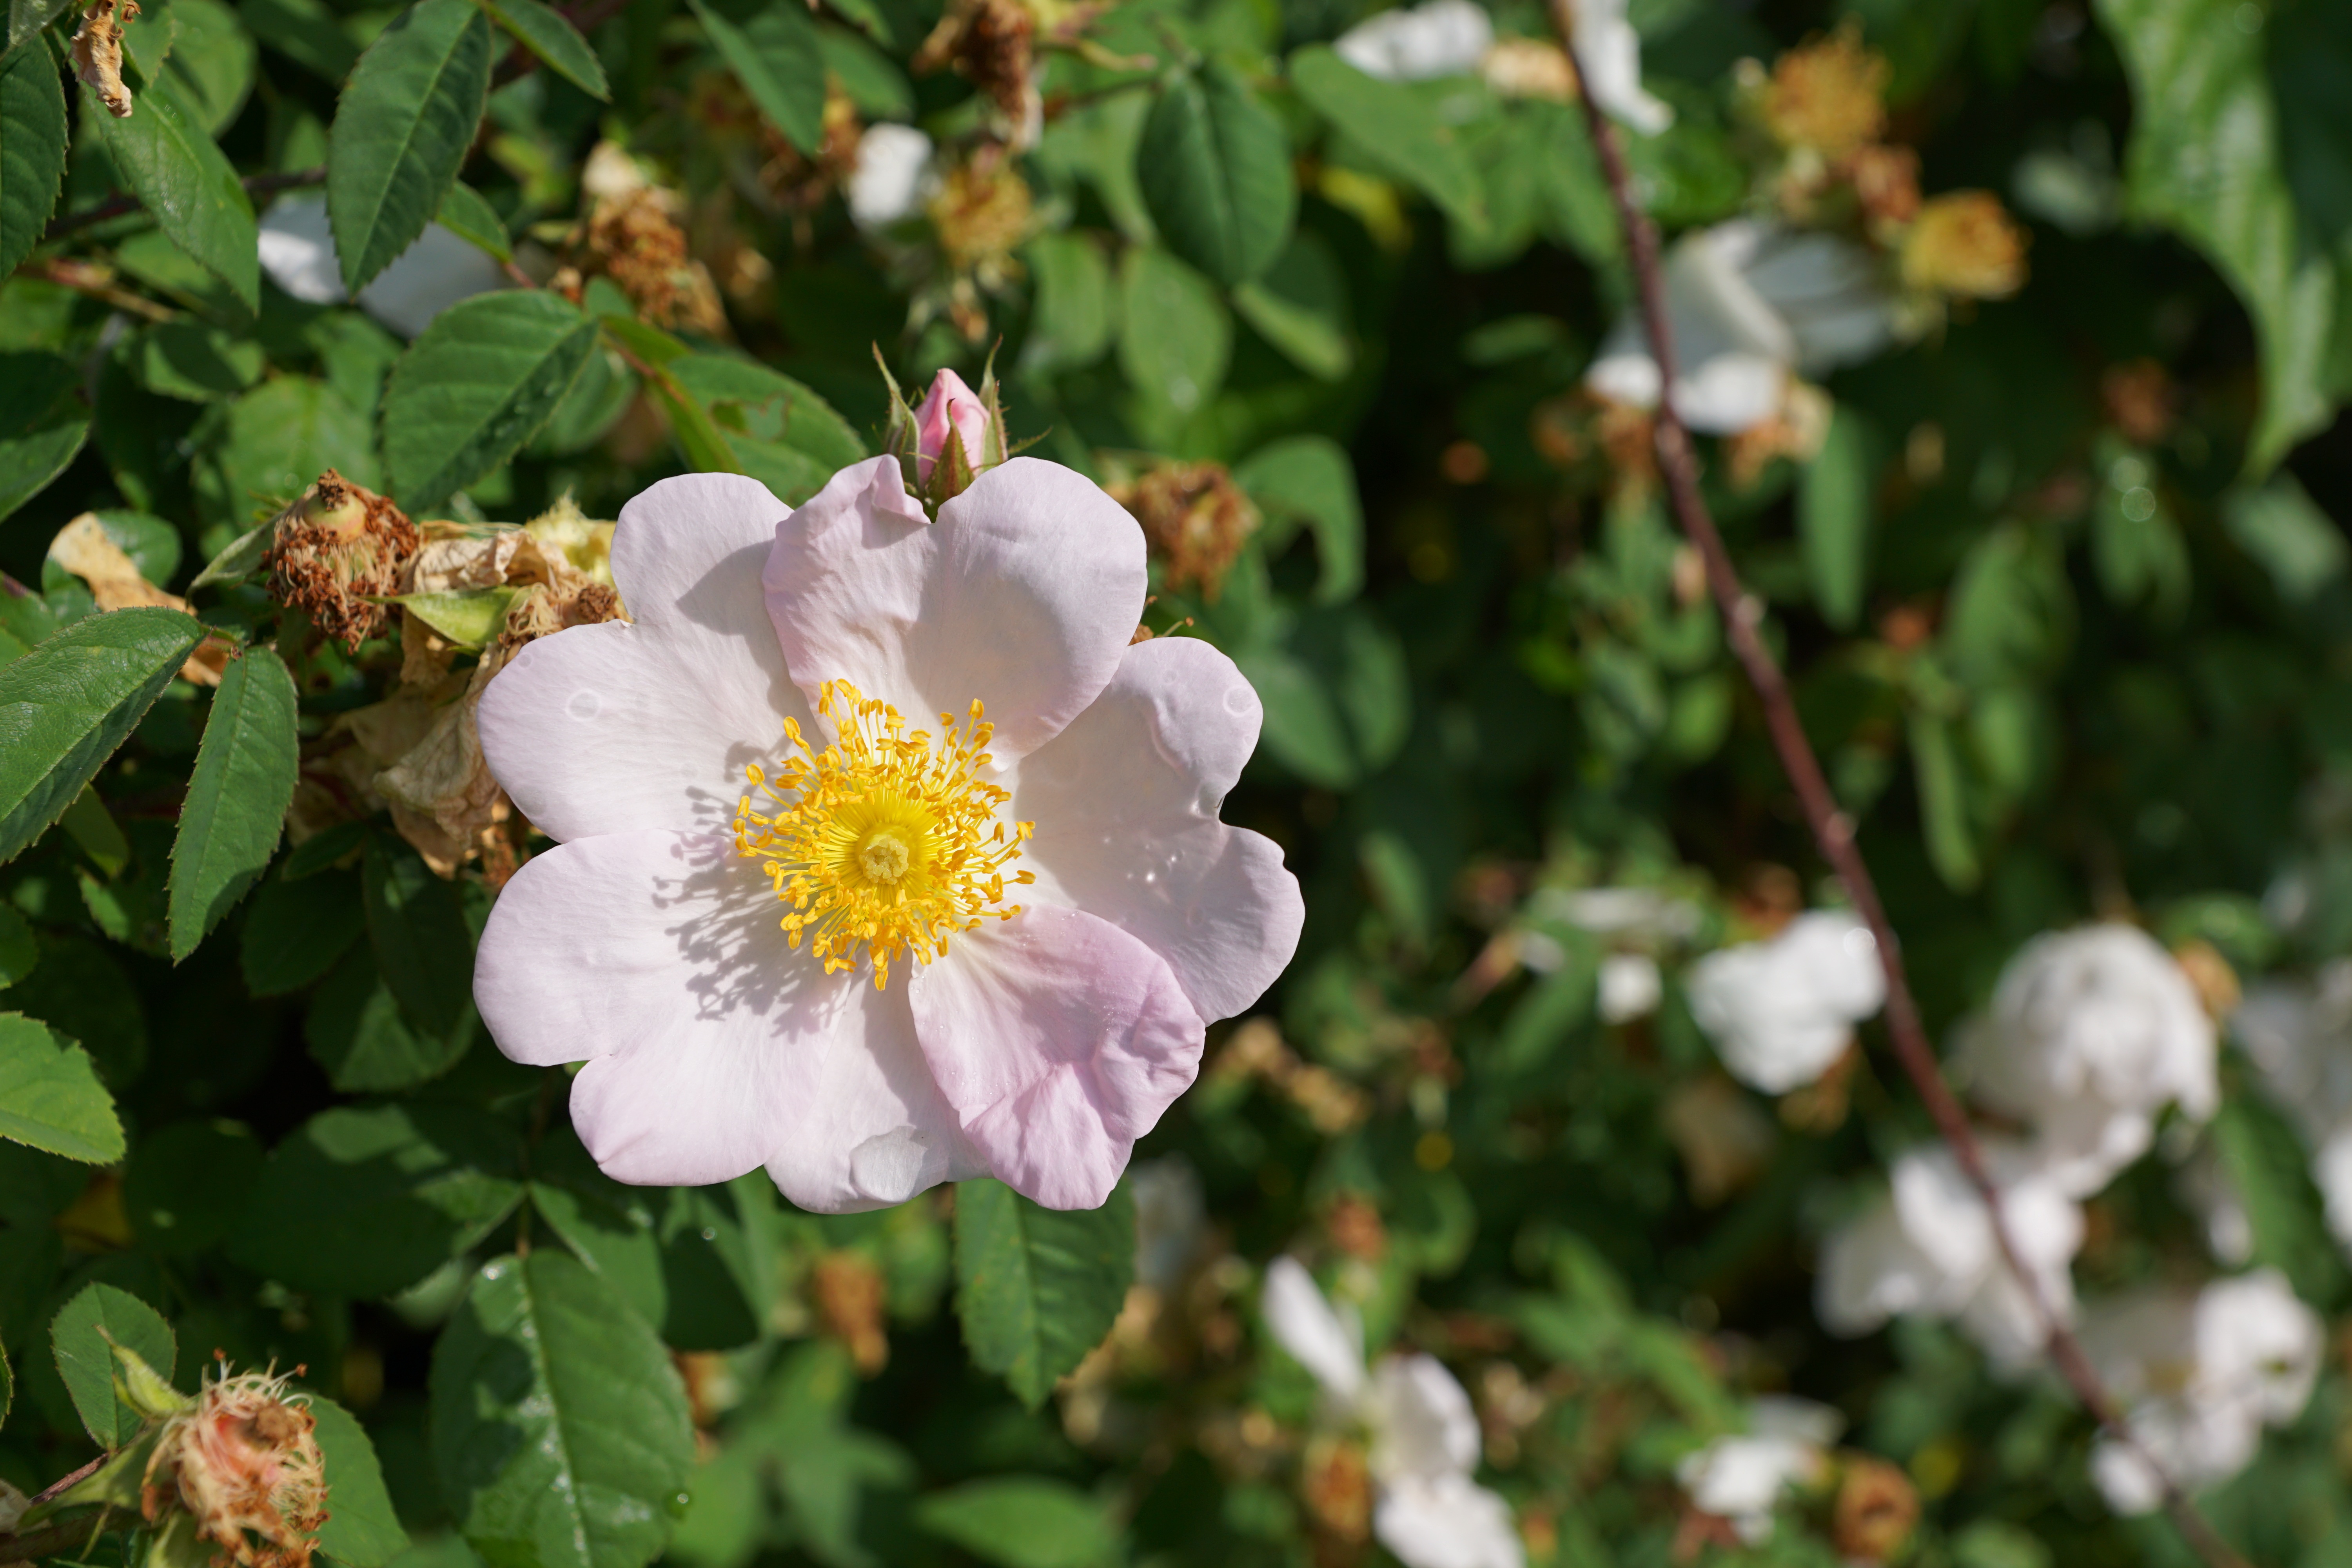
nature, blossom, plant, flower, bloom, bush, rose, botany, flora, shrub, wild rose, rose hip, rosa canina, flowering plant, rose family, burnet rose, land plant, rose order, rosa rubiginosa, multiflora rose, rosa wichuraiana, prickly rose